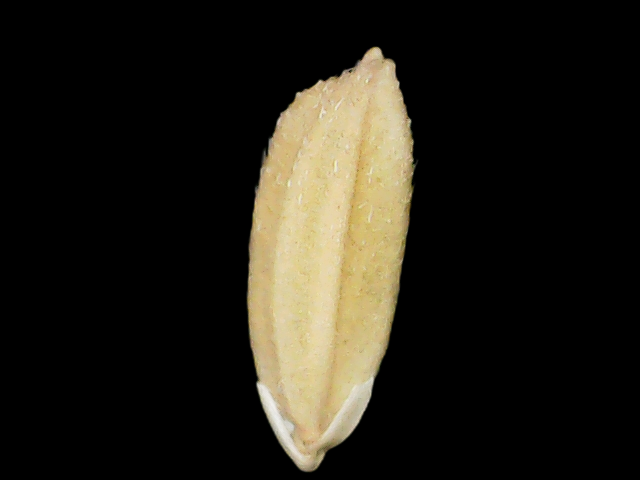
Rice variety: Bd33